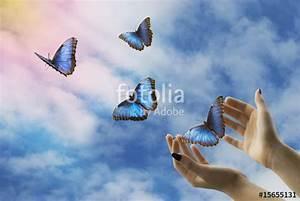
butterfly